Nader Shah

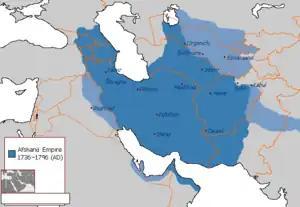
A map of the Afsharid Empire at its greatest extent, in 1741–1745

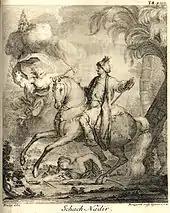
A Western view of Nader in his later years from a book by Jonas Hanway (1753). The background shows a tower of skulls.

The Indian campaign was the zenith of Nader's career. Afterwards he became increasingly despotic as his health declined markedly. Nader had left his son Reza Qoli Mirza to rule Iran in his absence. Reza had behaved highhandedly and somewhat cruelly but he had kept the peace in Iran. Having heard rumours that his father had died, he had made preparations for assuming the crown. These included the murder of the former shah Tahmasp and his family, including the nine-year-old Abbas III. On hearing the news, Reza's wife, who was Tahmasp's sister, committed suicide. Nader was not impressed with his son's waywardness and reprimanded him, but he took him on his expedition to conquer territory in Transoxiana. In 1740, he conquered the Khanate of Khiva. After the Iranians had forced the Uzbek Khanate of Bukhara to submit, Nader wanted Reza to marry the khan's elder daughter because she was a descendant of his hero Genghis Khan, but Reza flatly refused and Nader married the girl himself.